Futuna (island of Vanuatu)

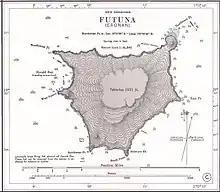
Nautical chart of Futuna island

It was formed by the uplift of an underwater volcano, which last erupted in the Pleistocene, at least 11,000 years ago. The volcano reaches a height of and gives the island an area of . The island is sometimes called West Futuna to distinguish it from Futuna Island, Wallis and Futuna, and also can be known Erronan by its island neighbour, Tanna. Although it is part of the Melanesian country of Vanuatu it is considered to be a Polynesian outlier. To the immediate east of the island the seafloor occupies a deep and wide intra-arc sedimentary basin called the Futuna Trough that separates the island from Anwai and Tanna islands to the nor-east and Aneityum island to the south-east.